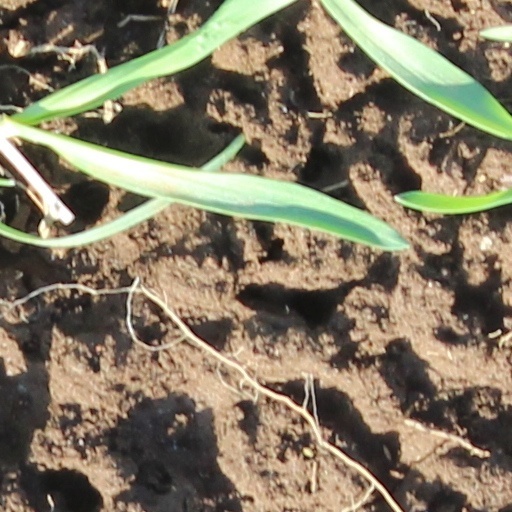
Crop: wheat